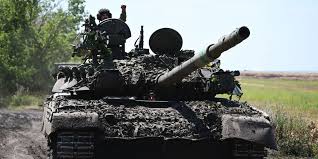
Label: Tank